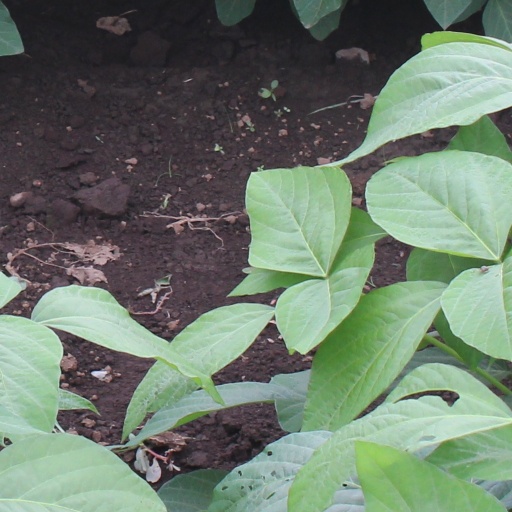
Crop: soybean